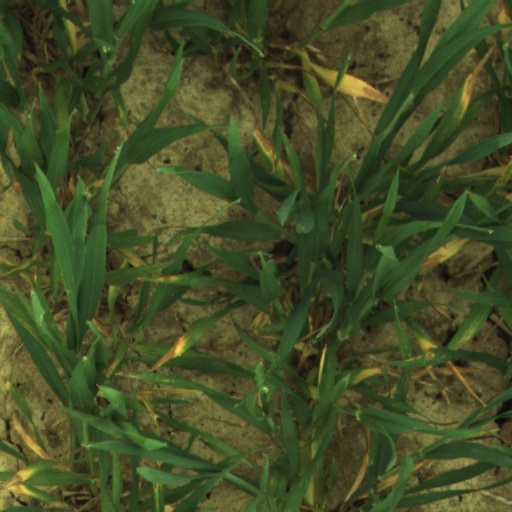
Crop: wheat